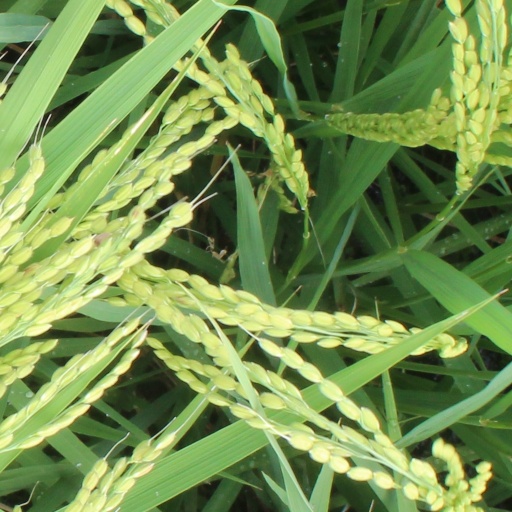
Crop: rice